New York Produce Exchange

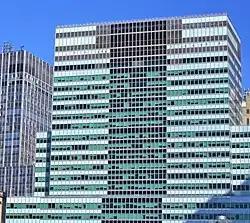
Blue-green and black facade of the 2 Broadway skyscraper

When the building was completed, it was described as having "12,000,000 bricks, 15 miles of iron girders, miles of columns, 2,061 tons of terracotta, of flooring, more than 2,000 windows, and nearly 1,000 doors". The underlying ground contained several layers of quicksand, requiring the structure to be built upon over 15,000 pilings made of spruce and pine. The pilings extended to the layer of hardpan, which was likely feet deep, and their tops were cut off at a depth of , slightly lower than tide level. The basement contained its own coal plant and water pumps, connected by a narrow-gauge railroad track.